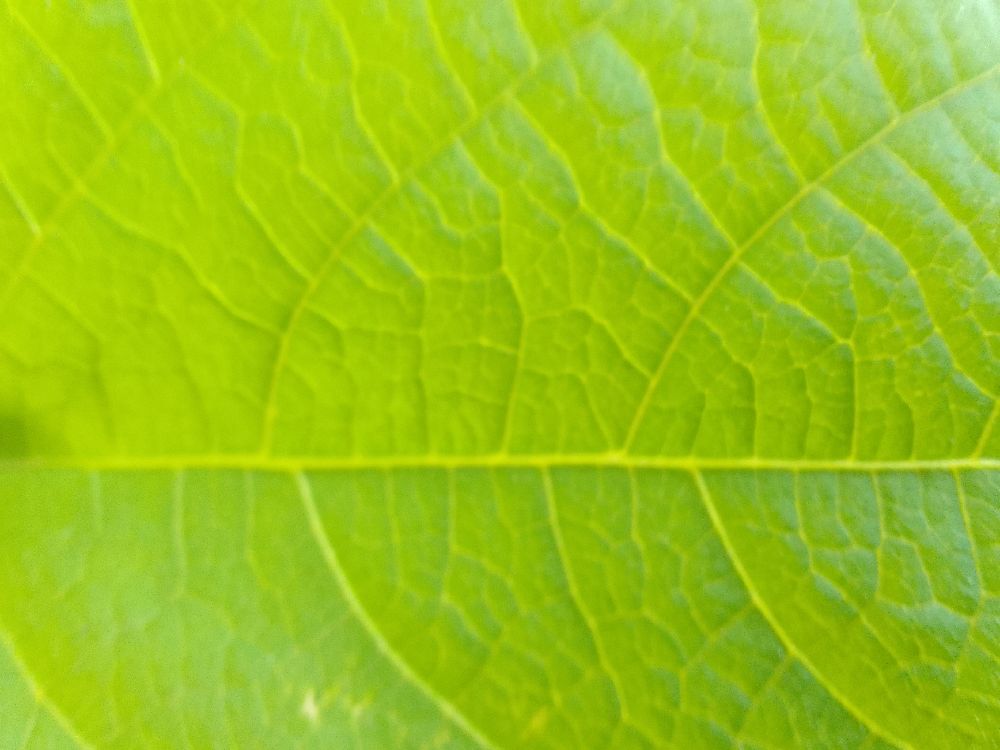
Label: healthy